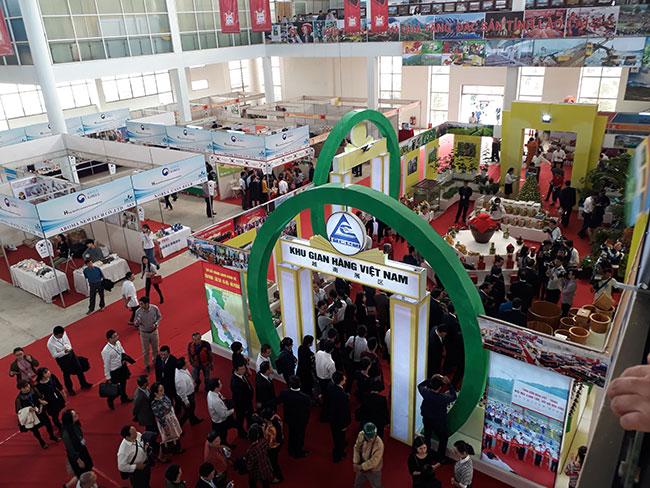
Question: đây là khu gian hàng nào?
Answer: khu gian hàng việt nam